Question: Please indicate a possible affordance area of the sit_on_bench that can be used for sitting
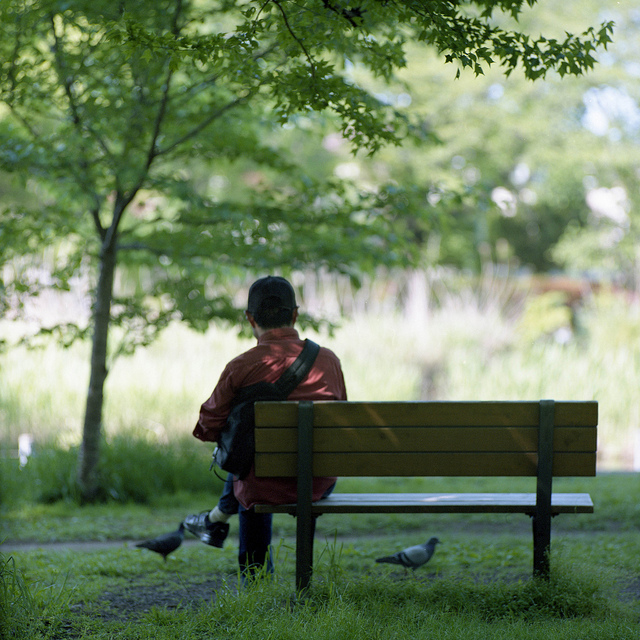
Answer: [253.5, 491, 593.5, 506]